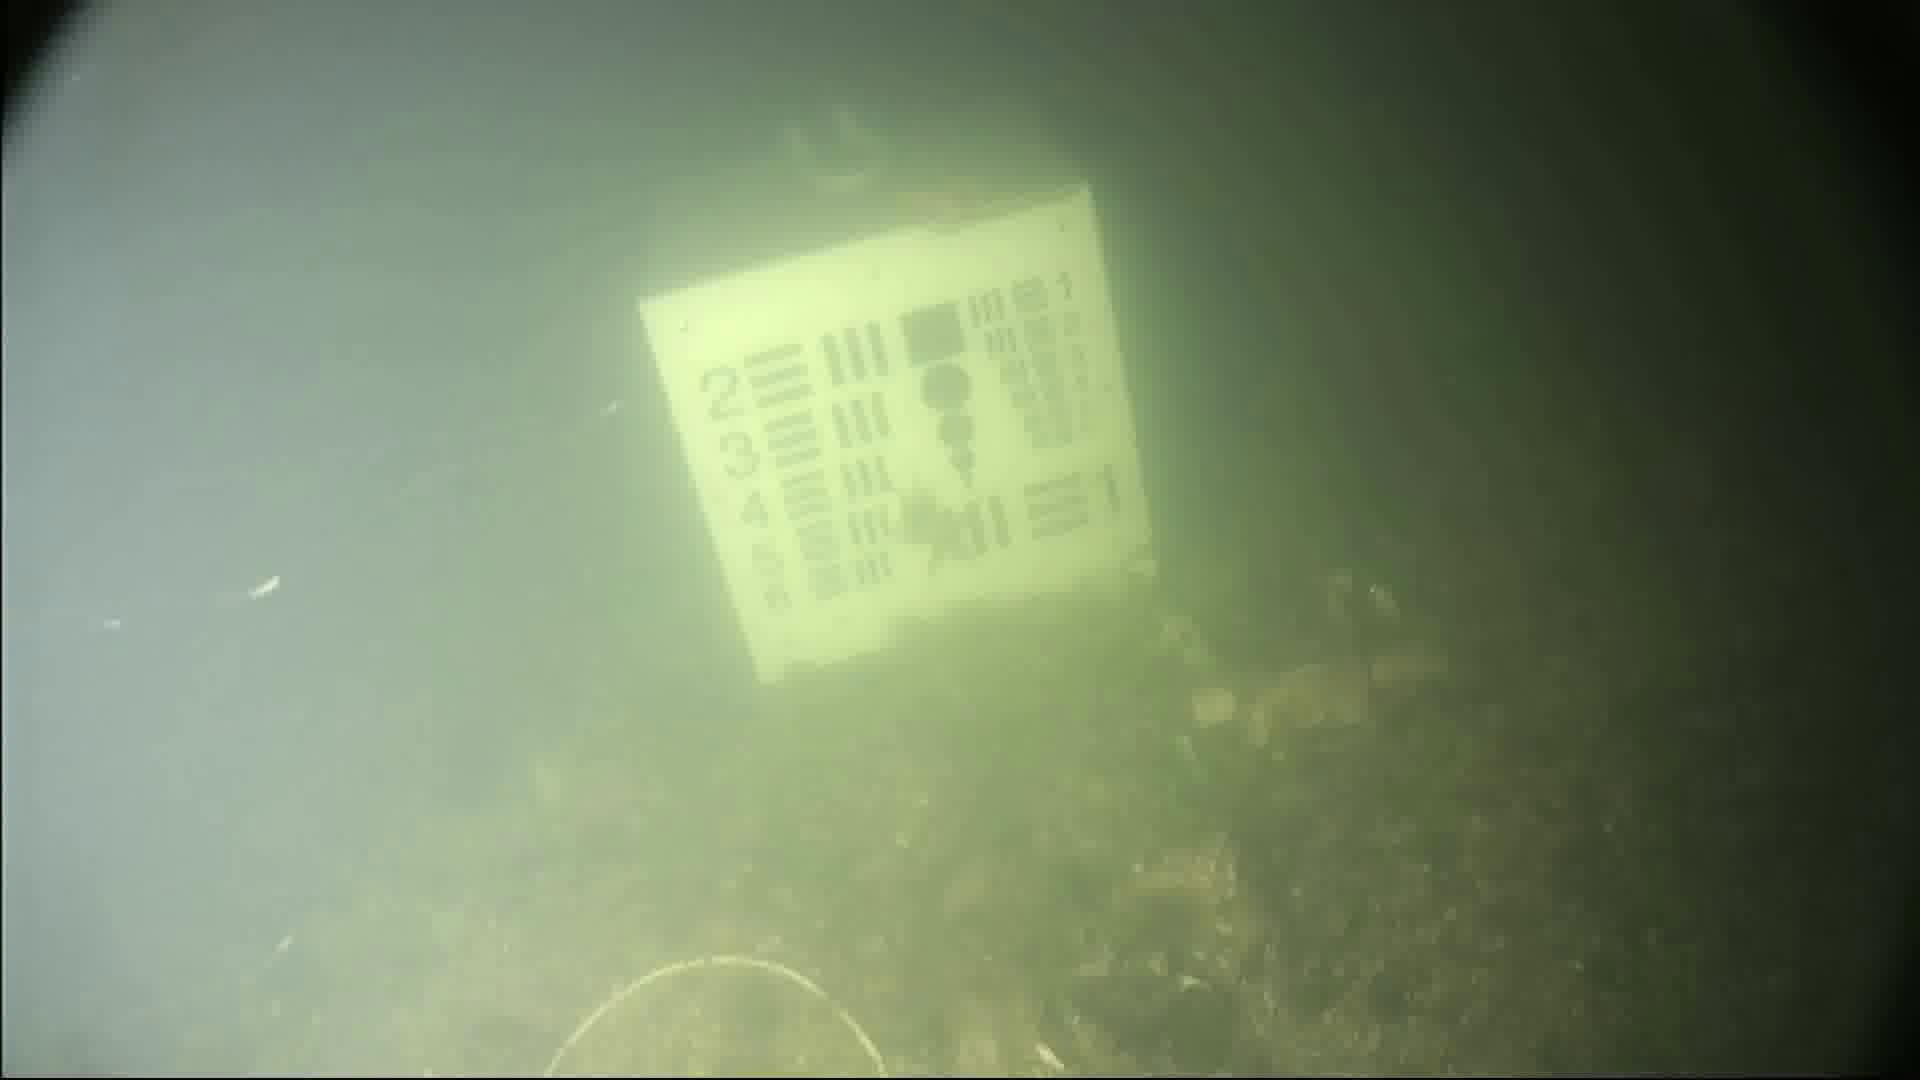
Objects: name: starfish